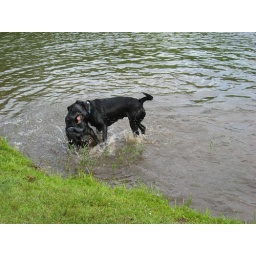
Sam and another black lab playing in the water